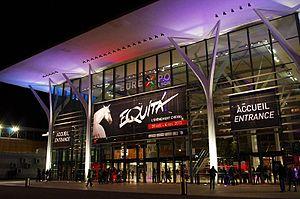
Entrée d'Eurexpo durant le salon Equita'Lyon (30 octobre - 4 novembre 2012)
Equita est le nom donné au salon du cheval ayant lieu tous les ans vers fin octobre début novembre à Eurexpo, le Parc d'Expositions Chassieu. En 2014, pour son 20ᵉ anniversaire, Equita Lyon a accueilli près de 150 000 spectateurs. En 2017, Equita Lyon a accueilli 170 000 personnes environ.
L‘équitation est le troisième sport olympique en nombre de licenciés en France, et le premier sport féminin.